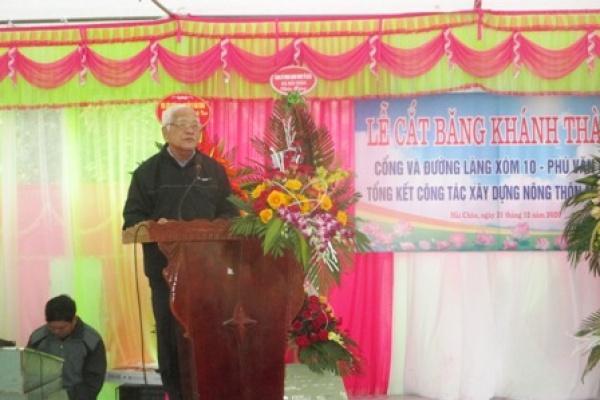
người đàn ông tóc bạc đang đứng đứng tại bục để phát biểu tại buổi lễ